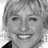
Emotion: happy